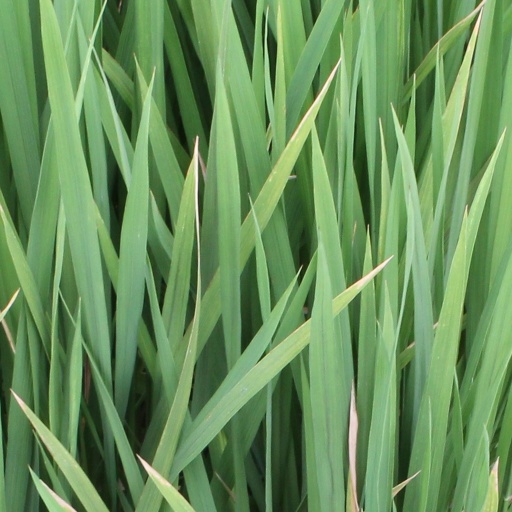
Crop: rice